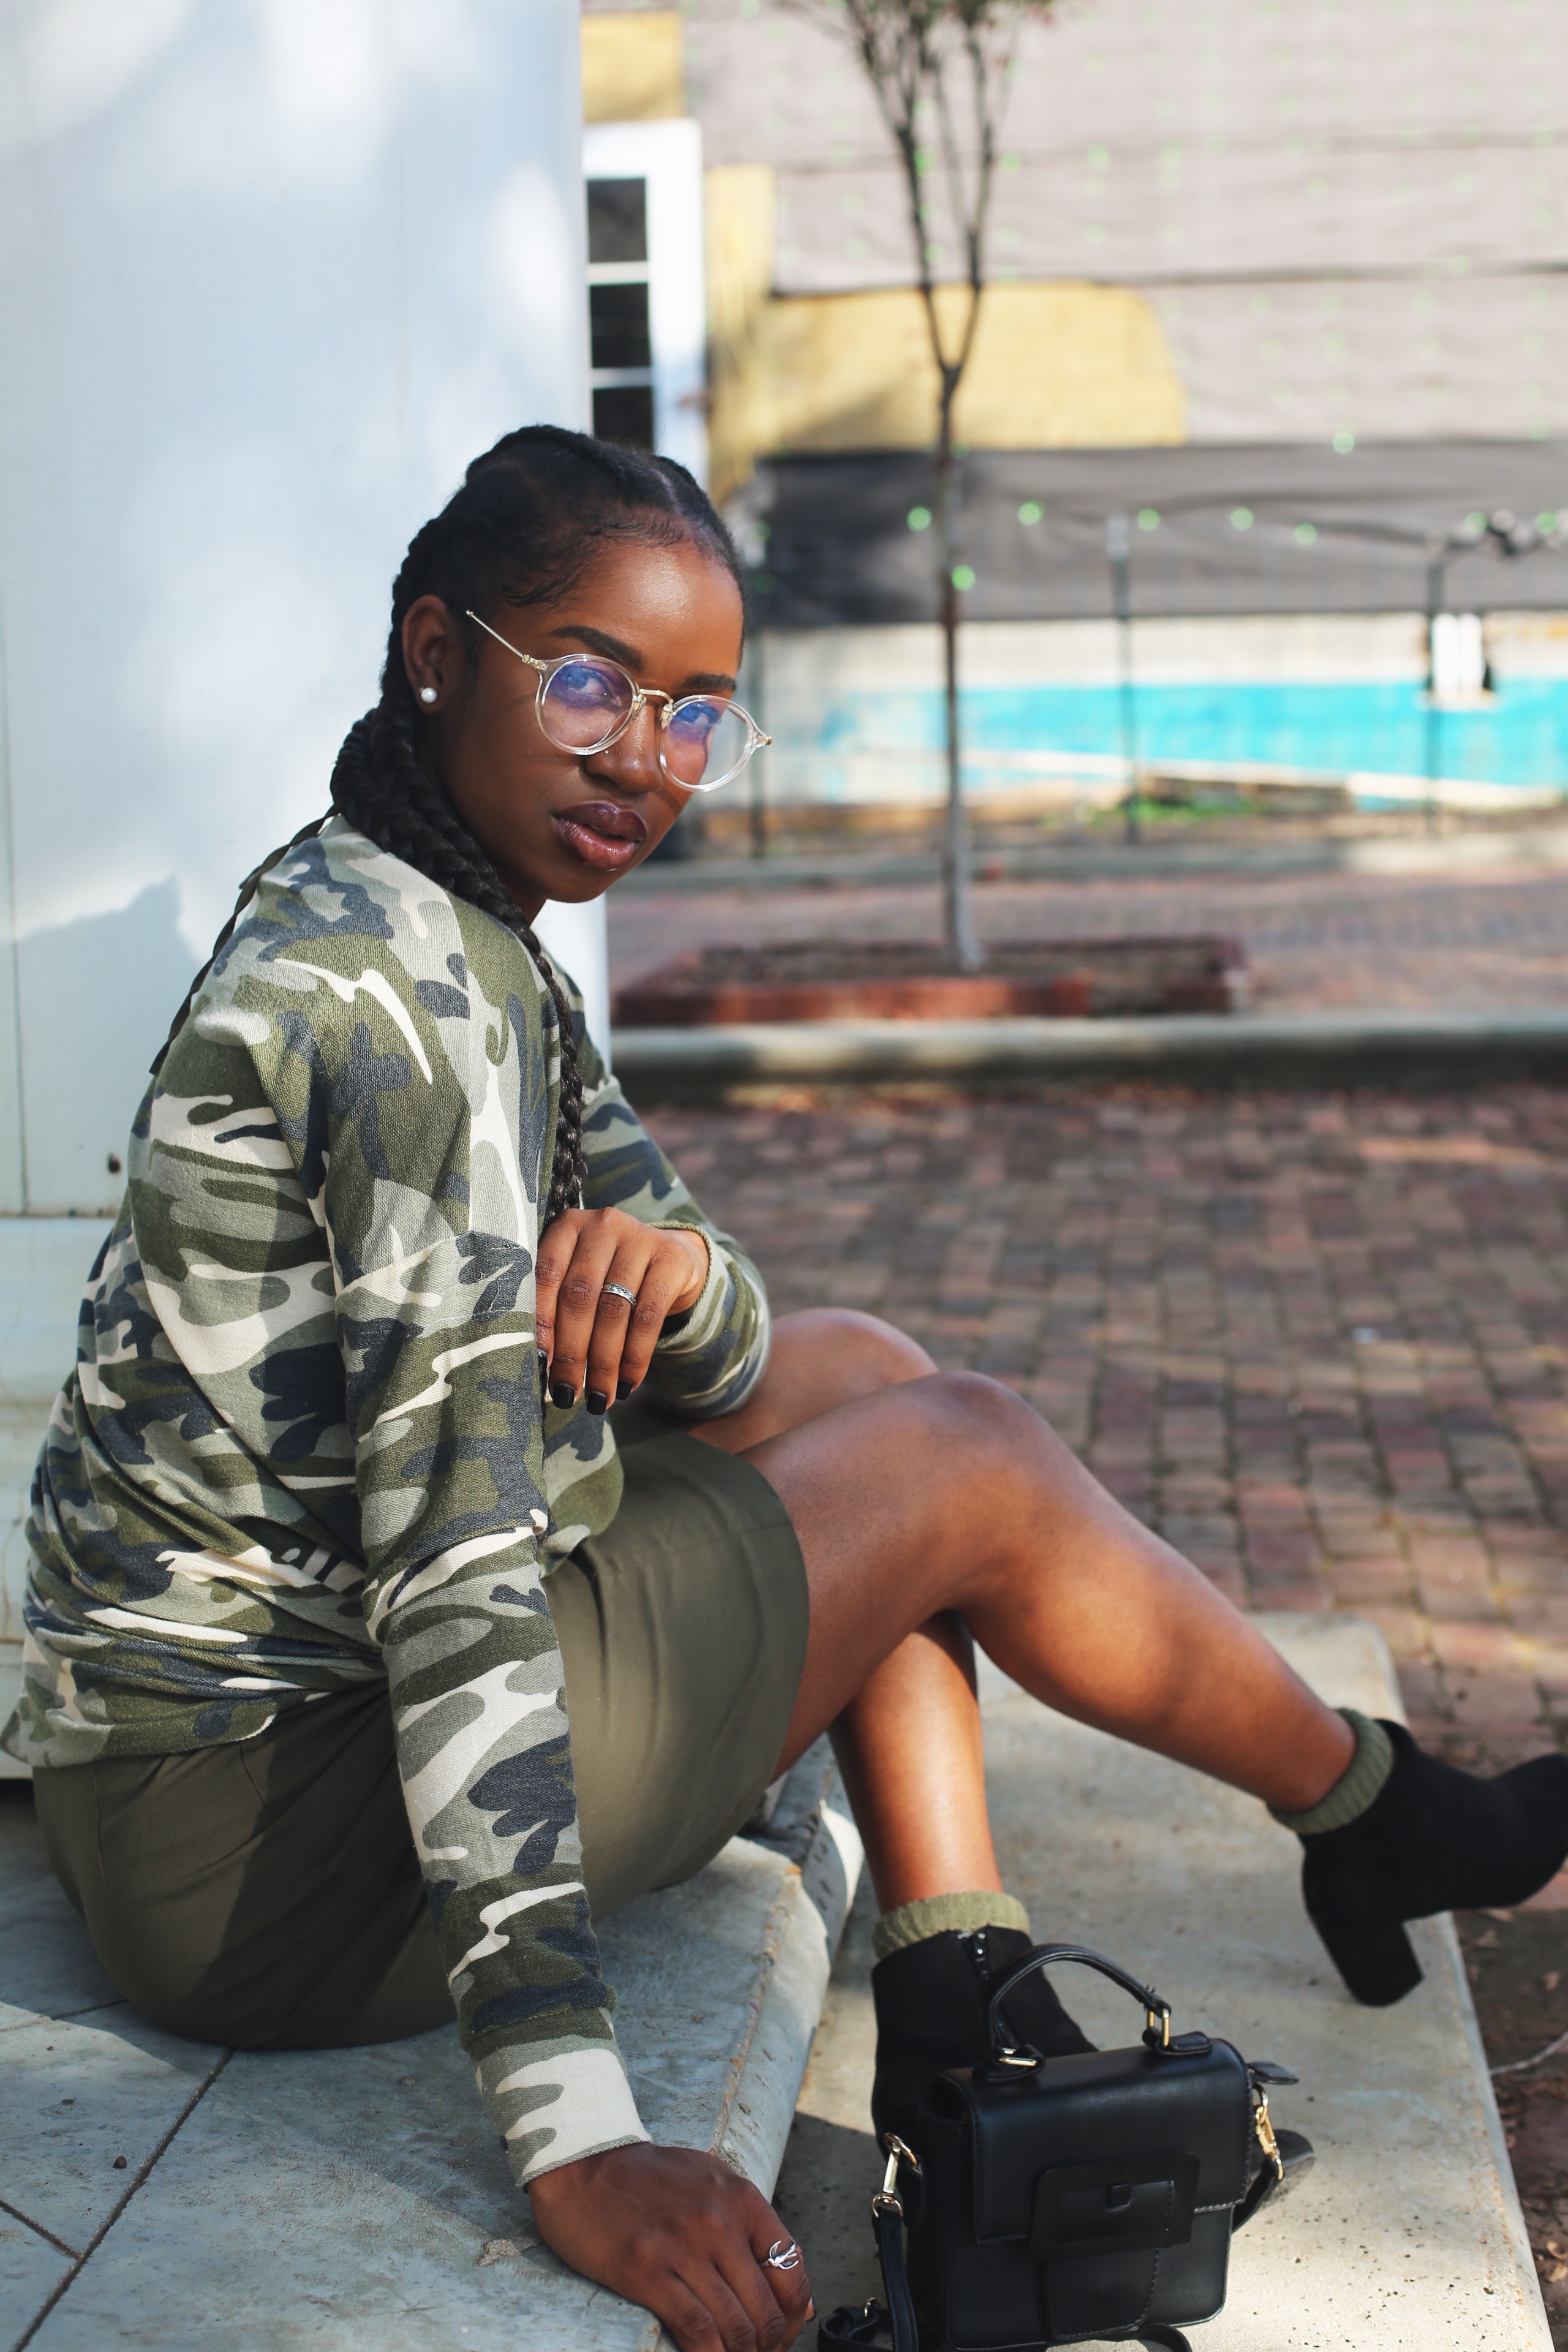
footwear, sitting, sunglasses, vision care, shoulder, glasses, shoe, eyewear, girl, soldier, military